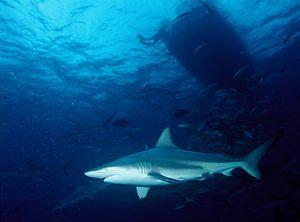
Carcharhinus est un genre de requins de la famille des Carcharhinidae. Il compte une trentaine d'espèces de requins au corps fuselé et mesurant entre un et 4 mètres de long. Leur première nageoire dorsale est plus grande que la seconde et les nageoires pectorales sont bien développées. La nageoire caudale a un lobe supérieure plus grand que le lobe inférieur. Ces requins sont vivipares, et ils se nourrissent principalement de poissons osseux et quelquefois de crustacés et de céphalopodes, voire d'autres petits requins ou de sources de nourriture plus diverses.